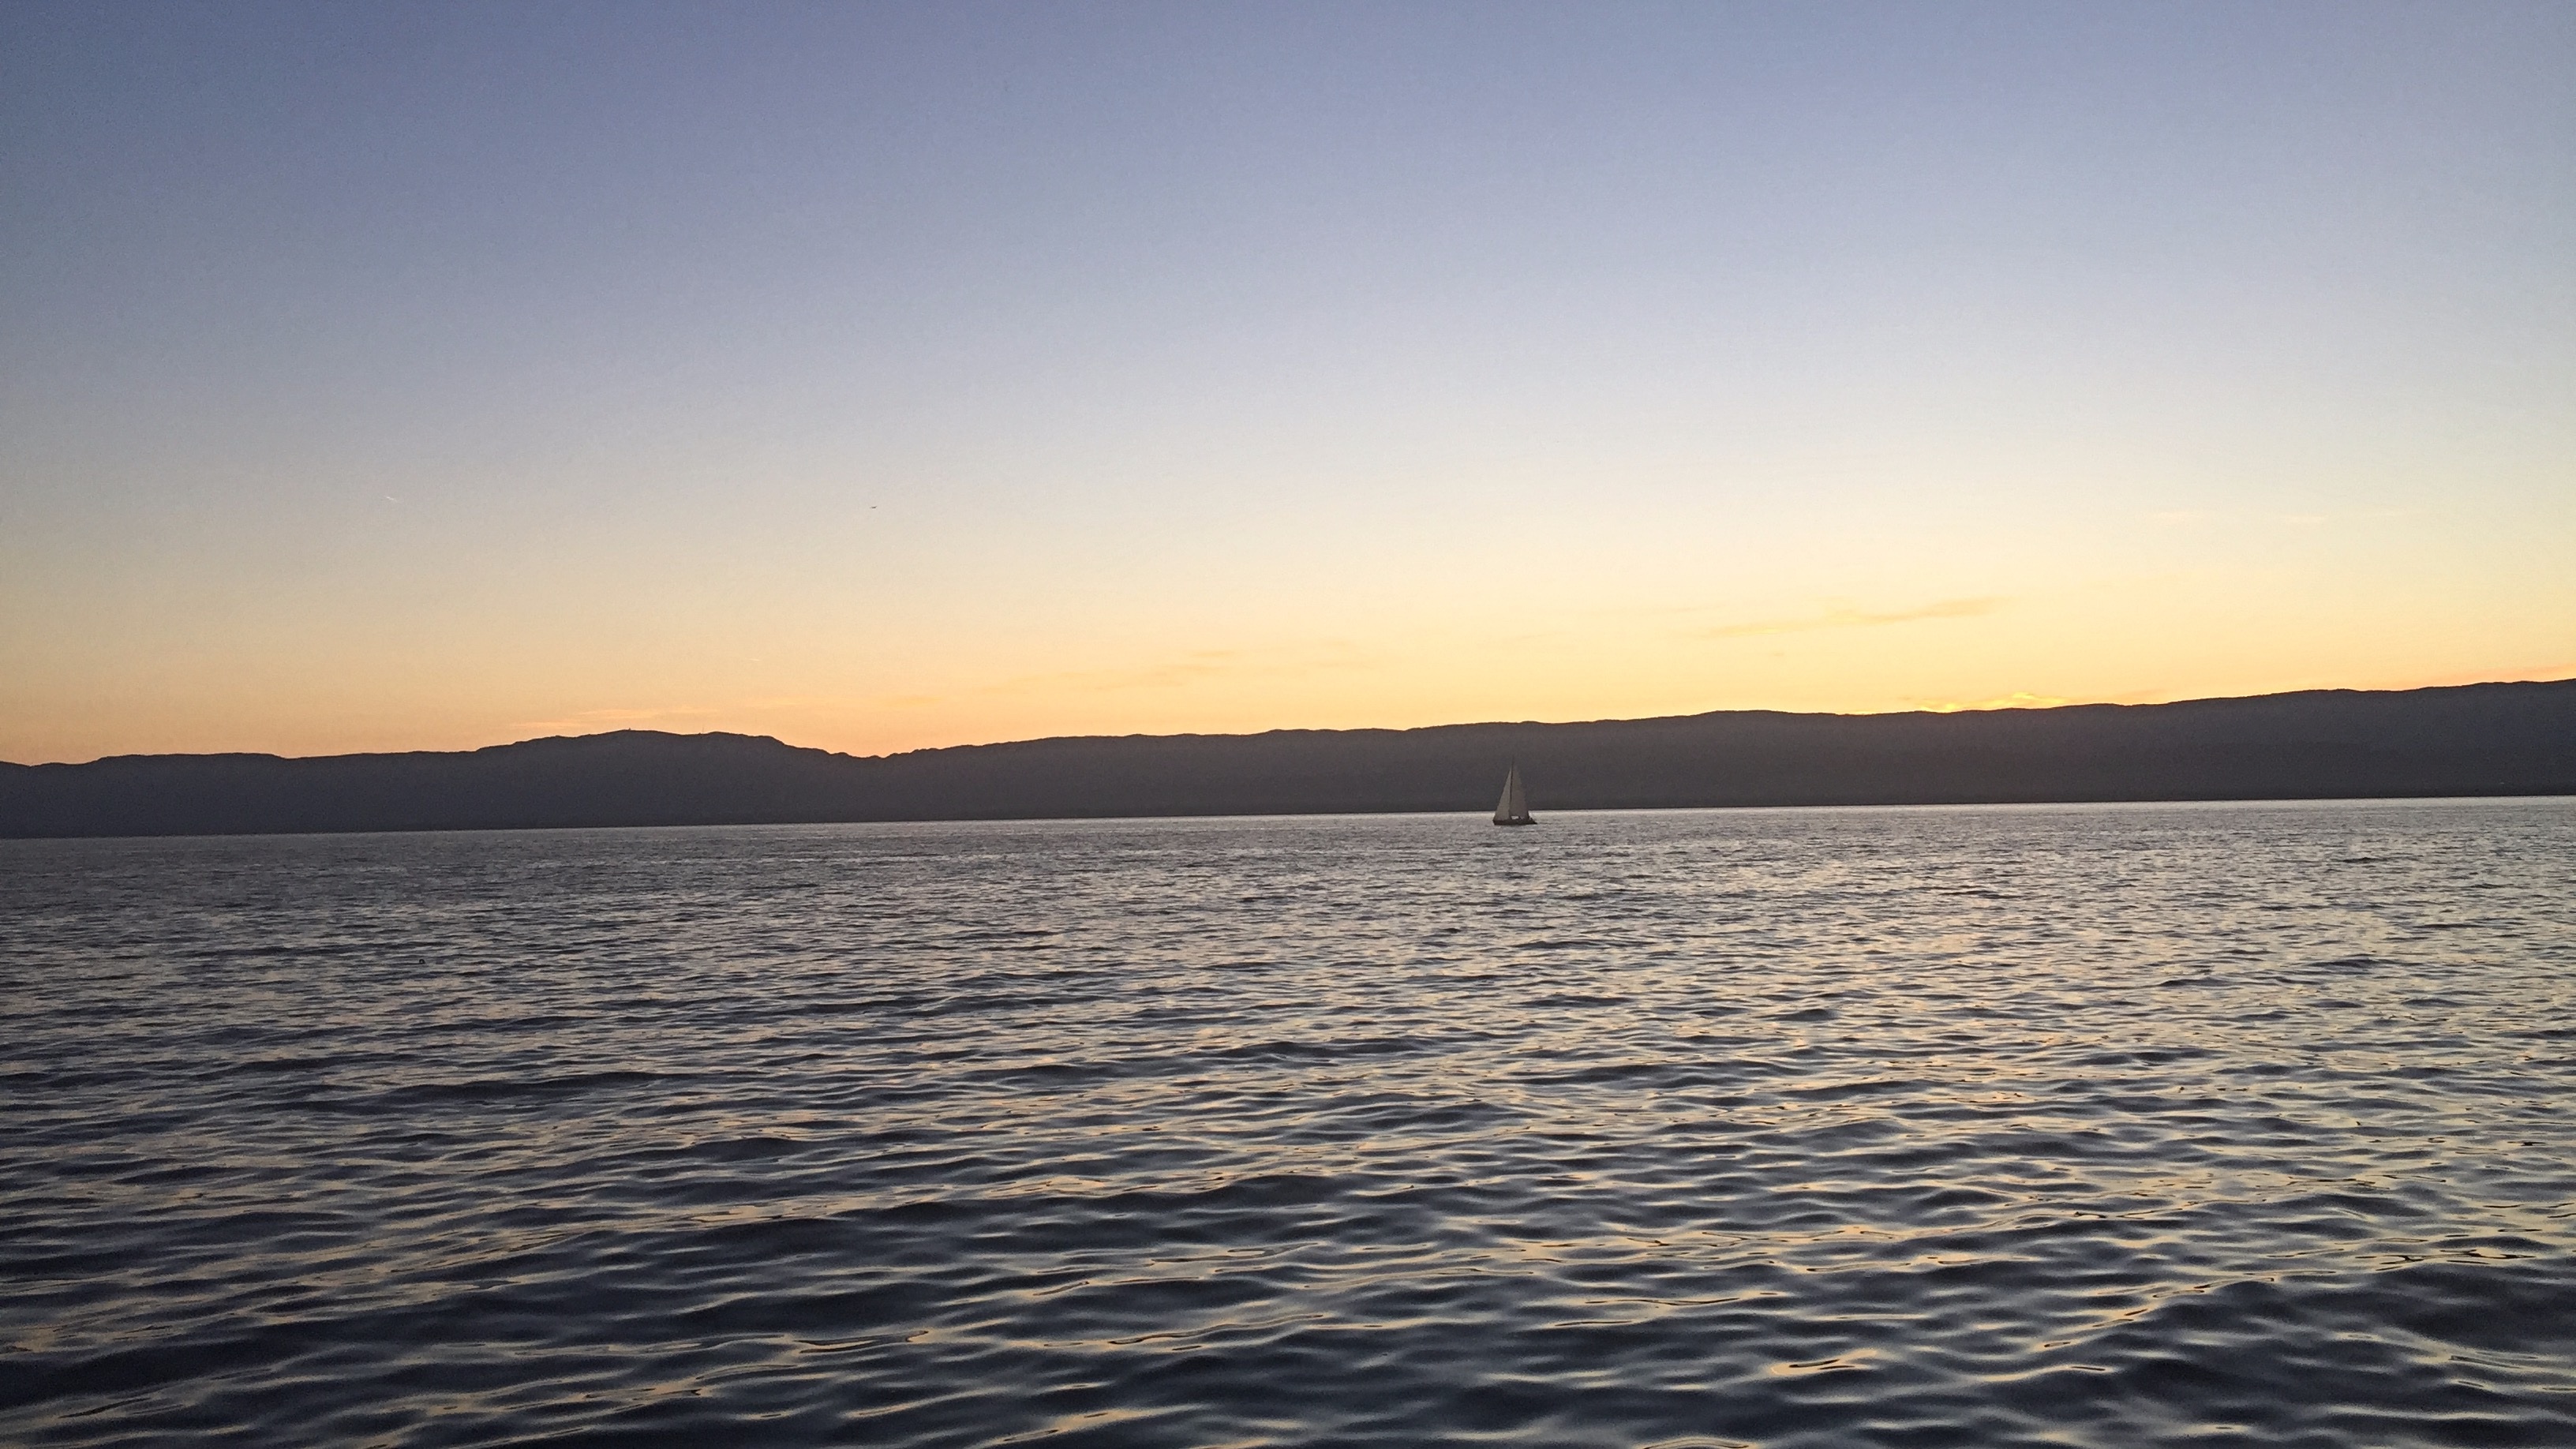
sea, coast, ocean, horizon, sunrise, sunset, boat, sunlight, morning, shore, lake, dawn, dusk, evening, vehicle, bay, loch